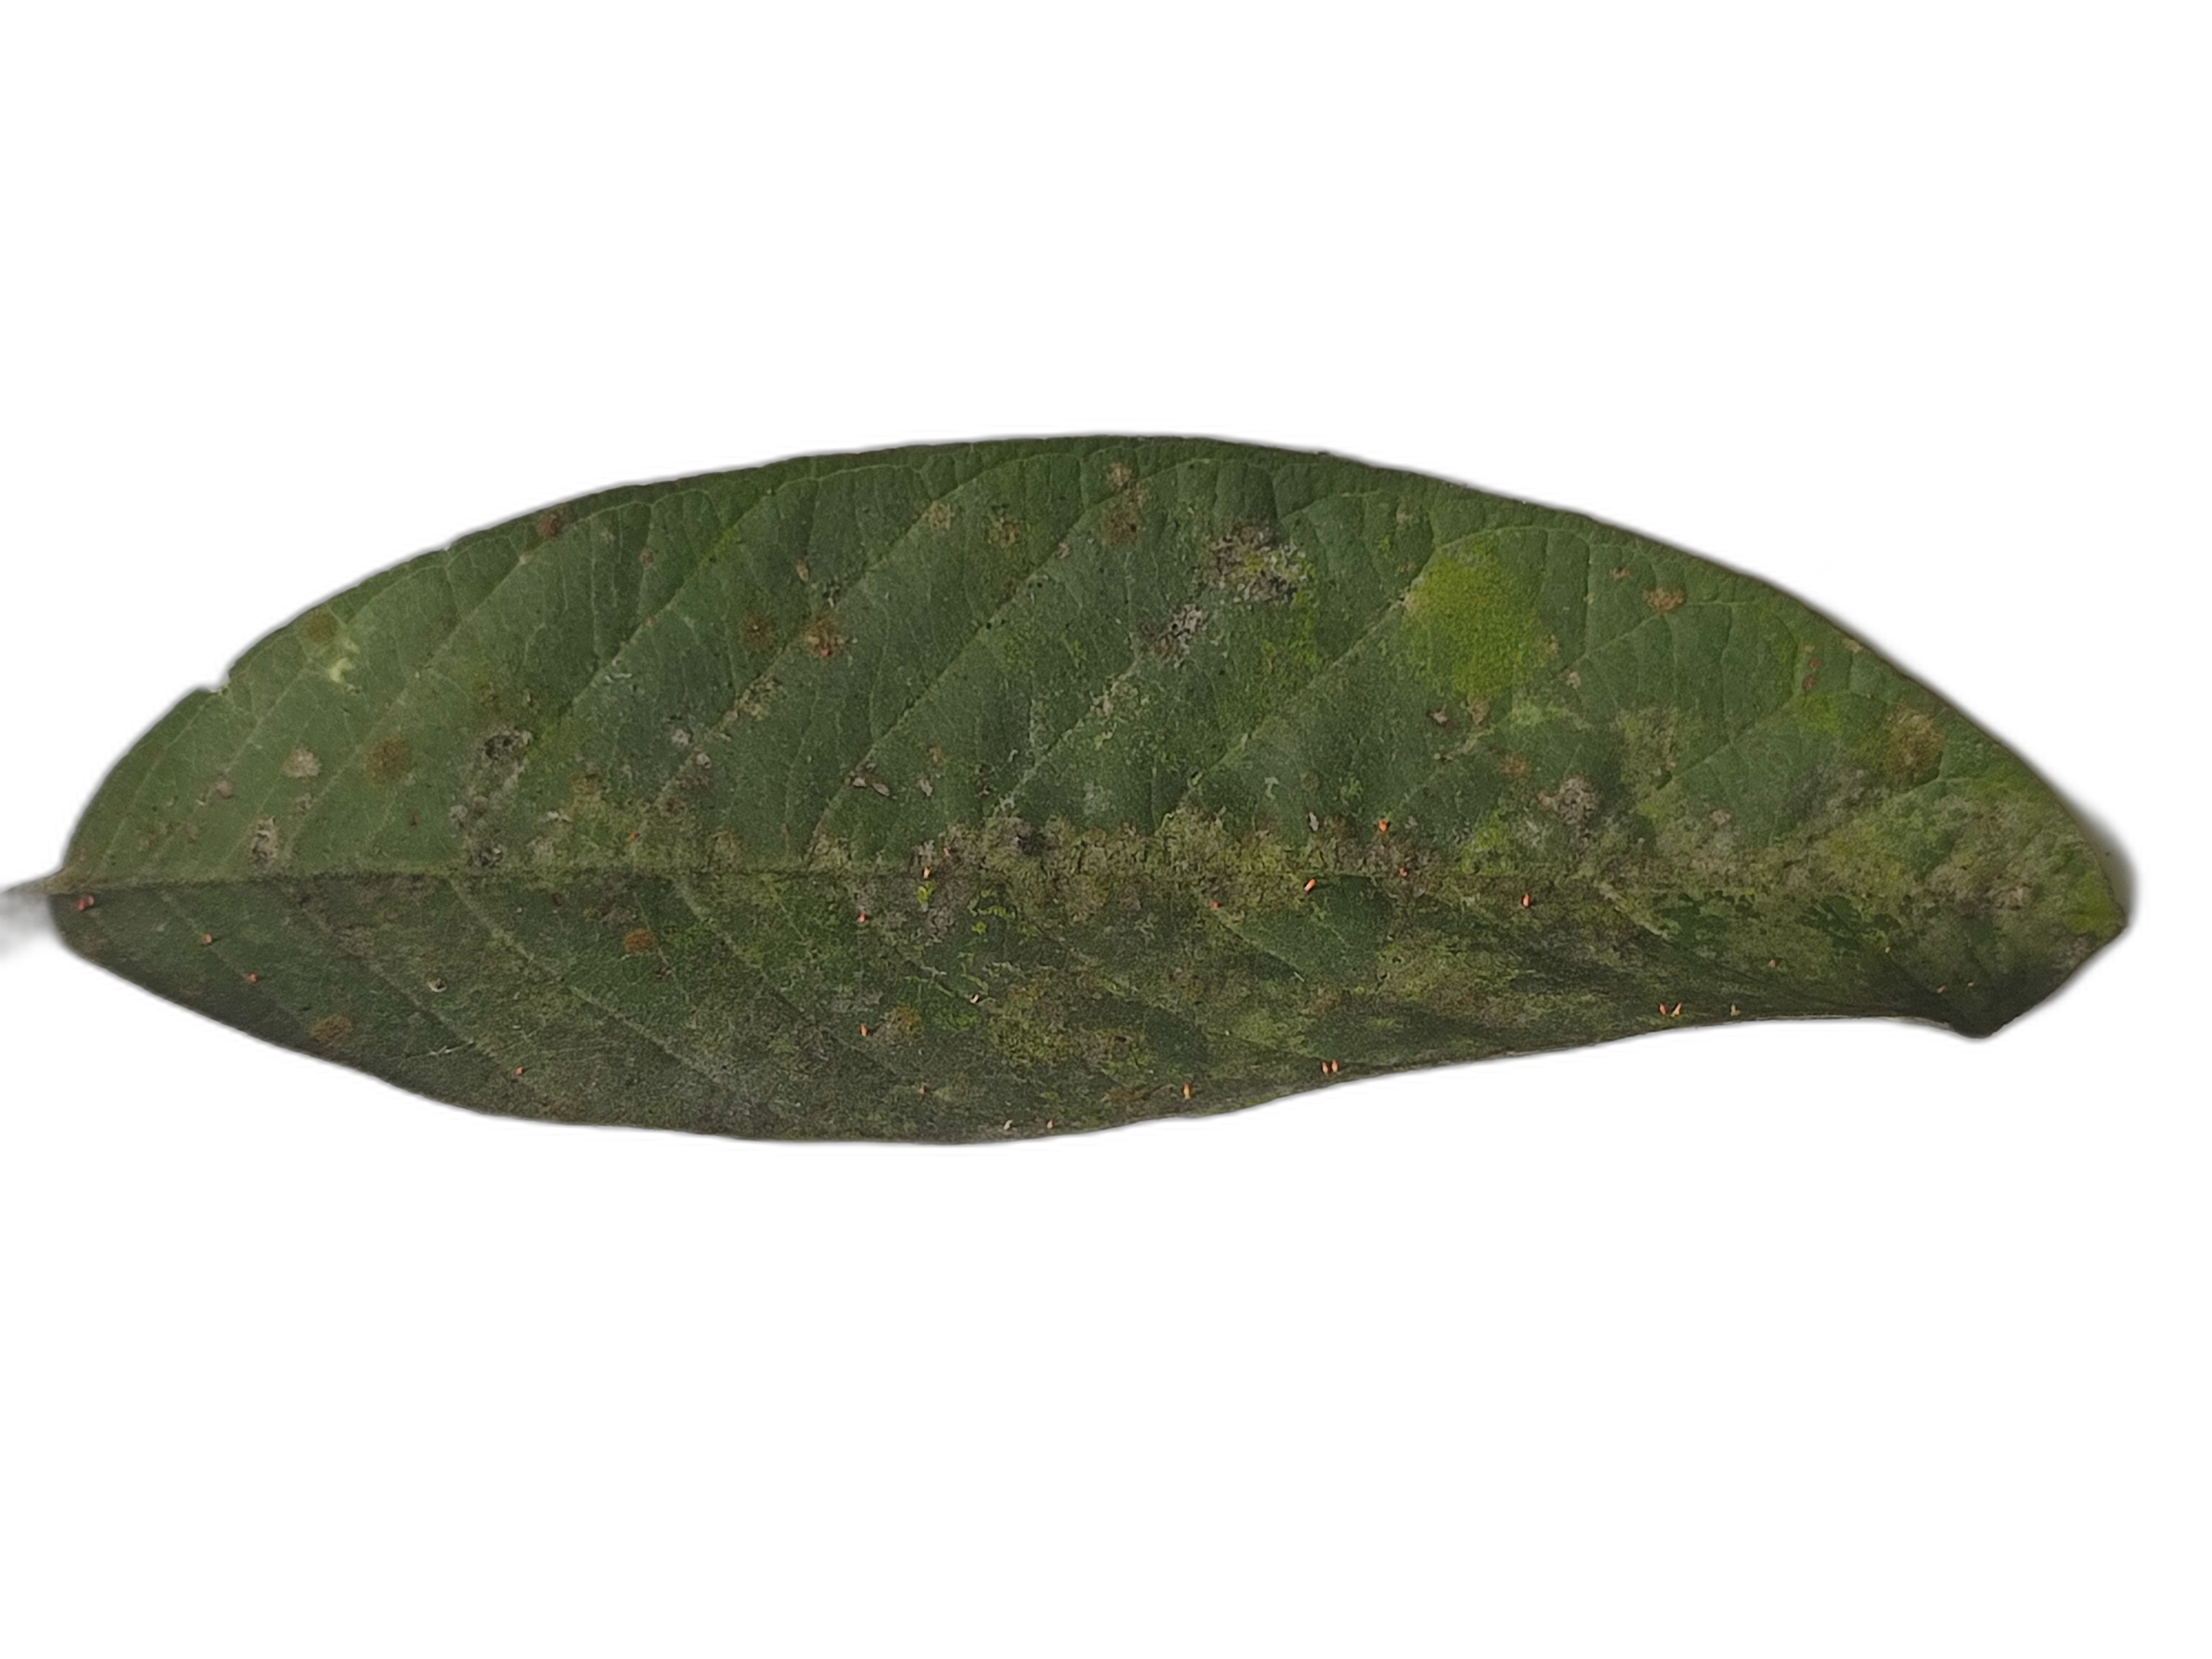
Plant part: leaf
Disease: Anthracnose